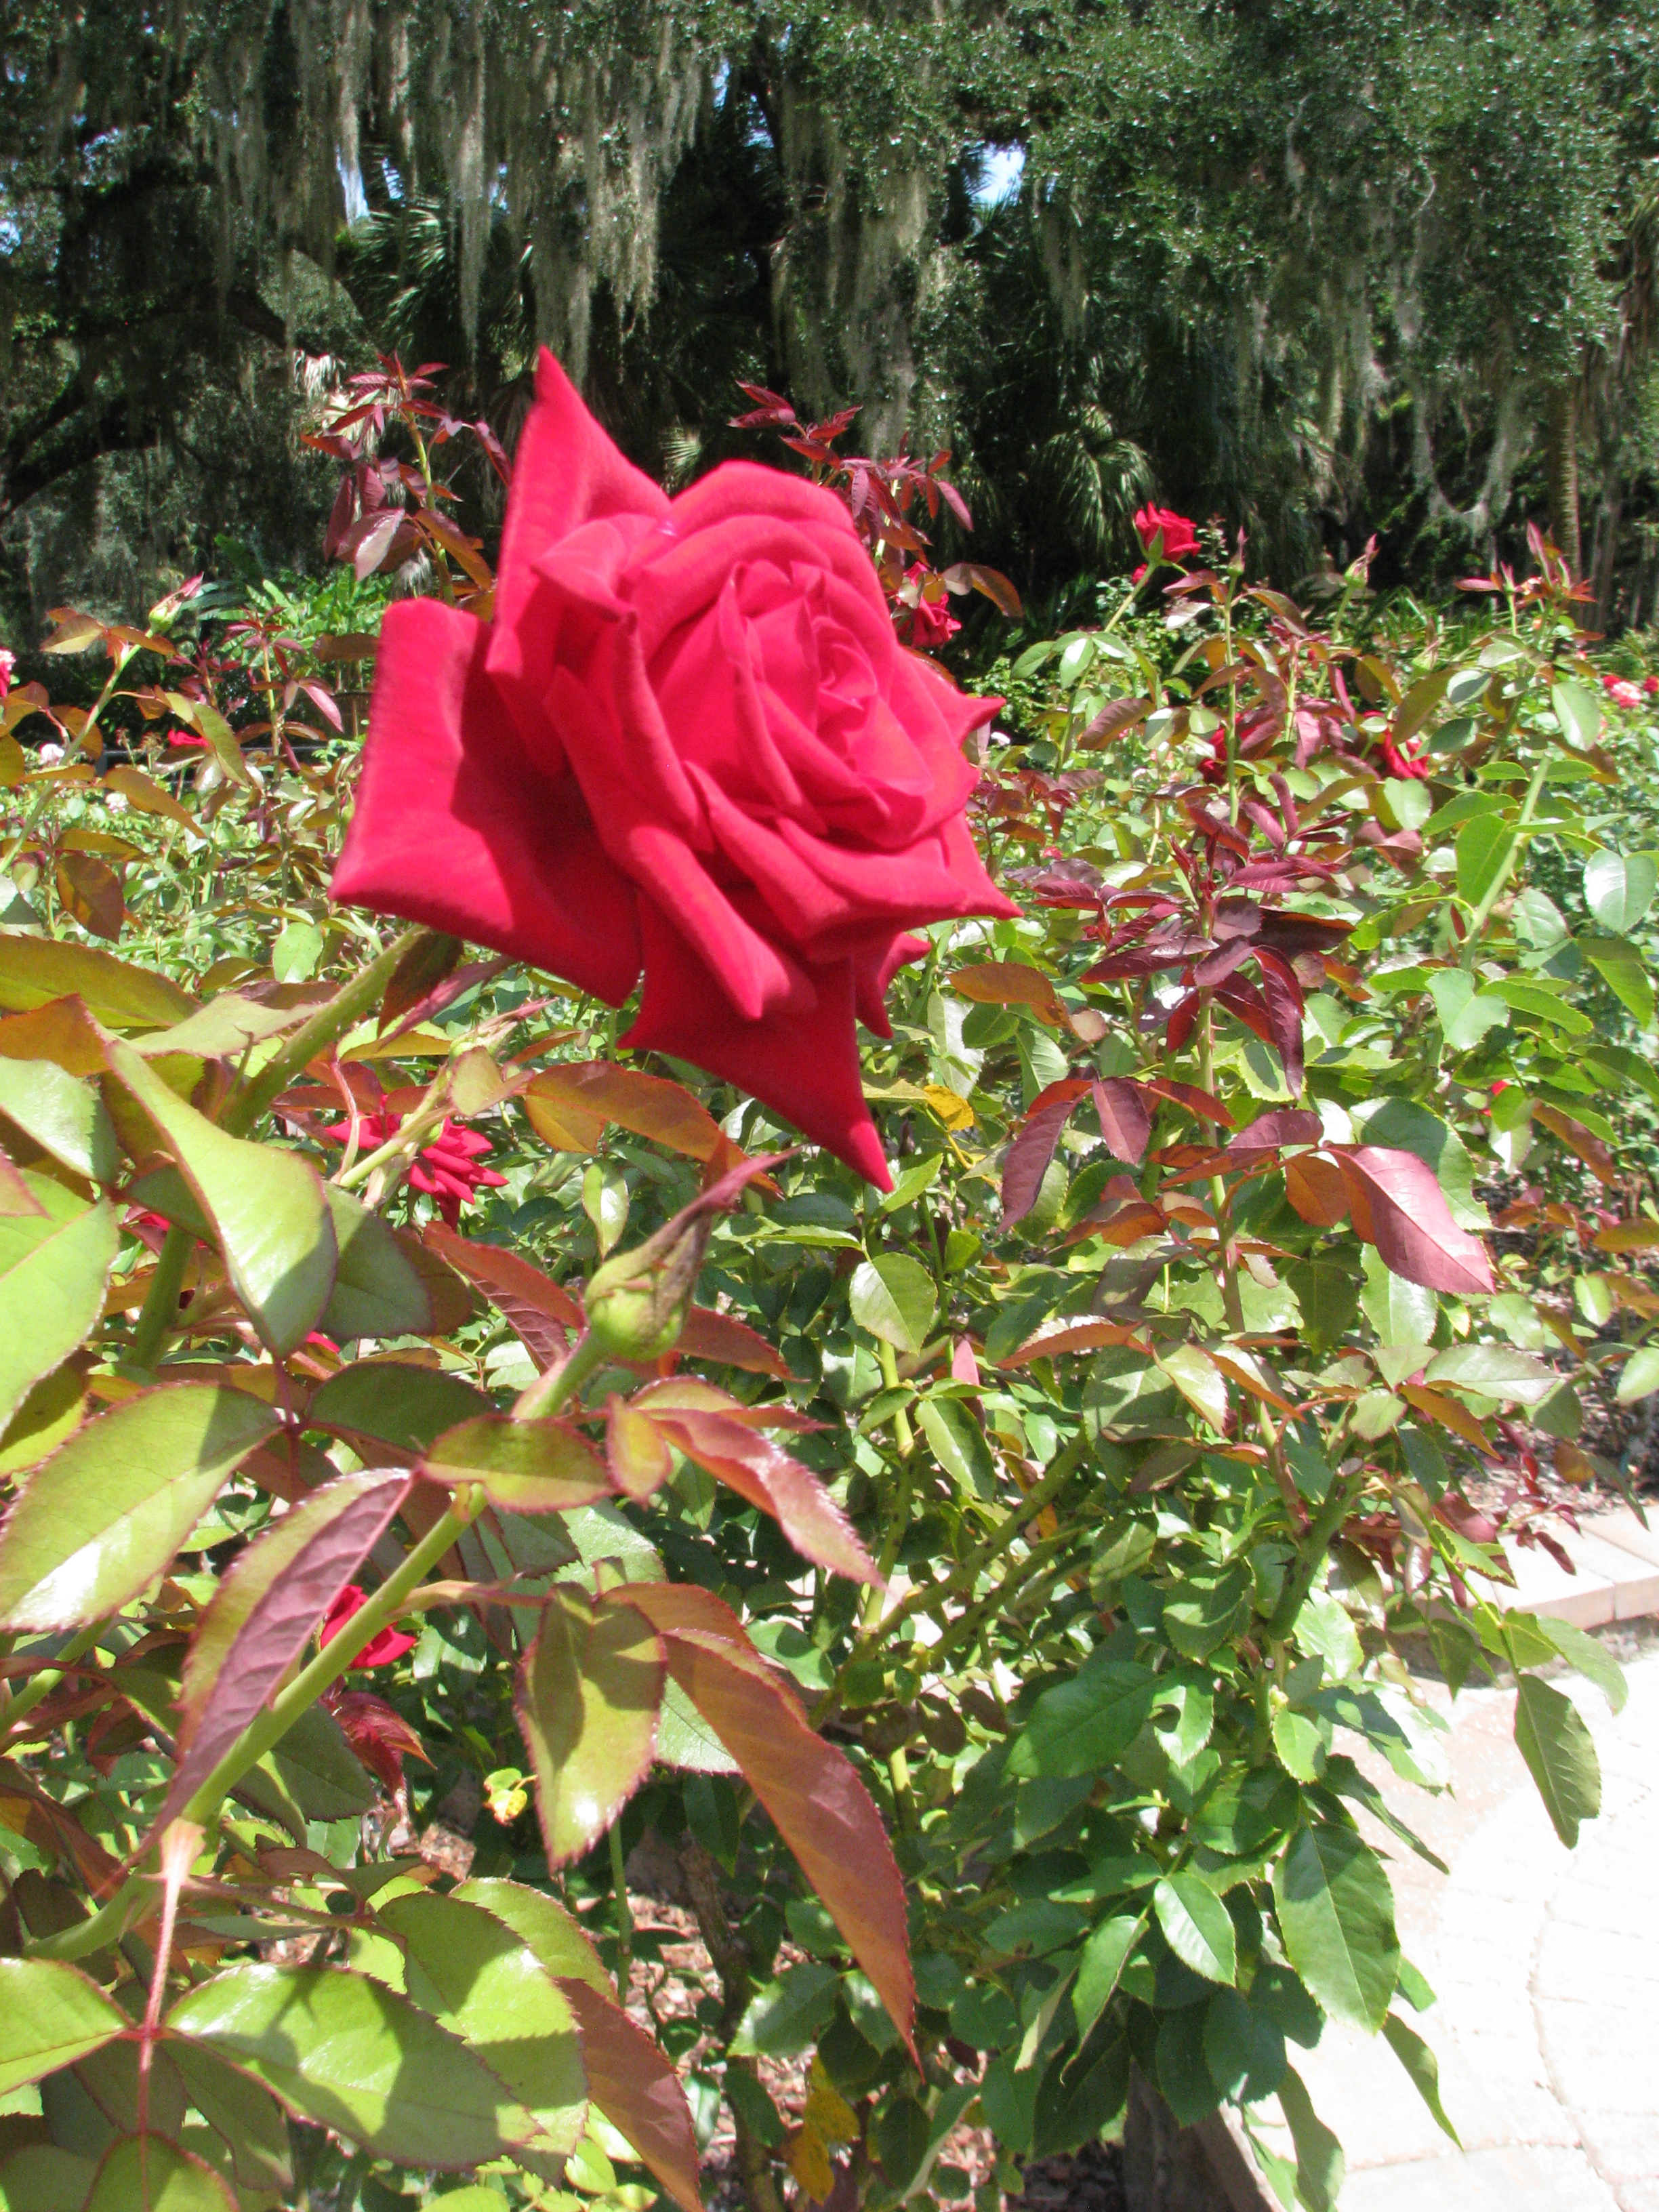
rose, flower, red, flowering plant, plant, rose family, garden roses, botany, floribunda, Hybrid tea rose, rose order, petal, shrub, annual plant, china rose